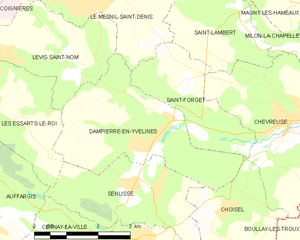
Carte des communes françaises Dampierre-en-Yvelines